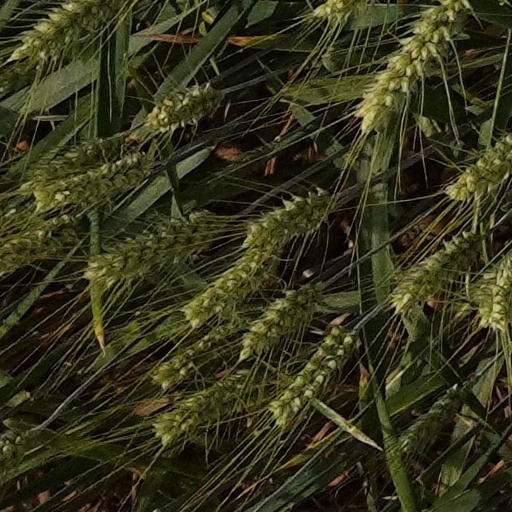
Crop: wheat